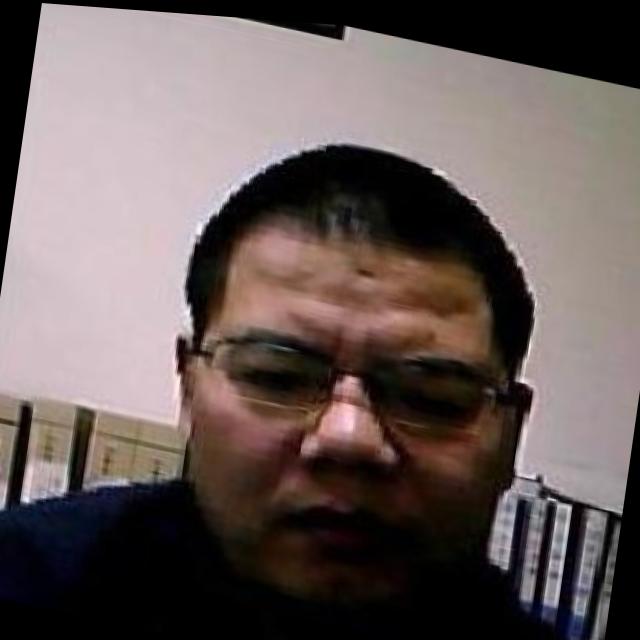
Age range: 45-64